Symphony No. 3 (Enescu)

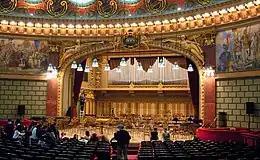
Stage of the Athenaeum, Bucharest

Enescu employs the same thematic material throughout the symphony, cyclically, but develops it in different ways. The first movement alternates brooding, questioning, heroic, and lyrical moods; the second movement is a darkly sinister scherzo, relieved briefly by a bright march episode; the finale is solemn and serene, introducing a wordless choir. It ends in "a sort of quiet ecstasy" with the lightest of orchestral textures and employs at one point a small bell which, according to the score, "should have the same sort of sonority as the bells which are used in Catholic churches at the Elevation of the Host". The strongly contrasted characters of the three movements—and especially the paradisal serenity of the finale—have tempted some critics, beginning with Pierre Lalo in 1921, to interpret the symphony programmatically as a "Dantesque trilogy" of Purgatory (alternatively, Earth), Inferno, and Paradise